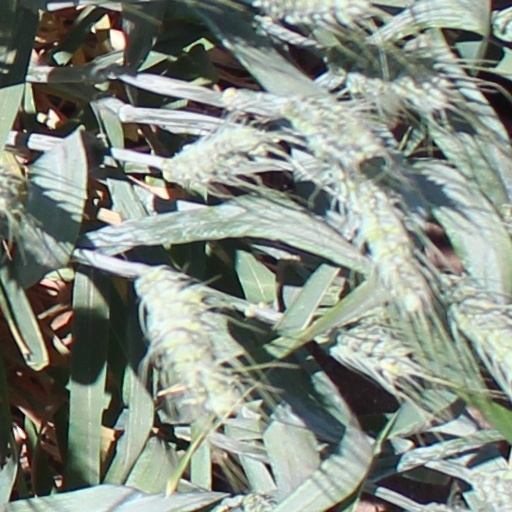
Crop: wheat